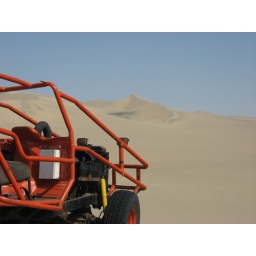
the car of the sand ski in ica